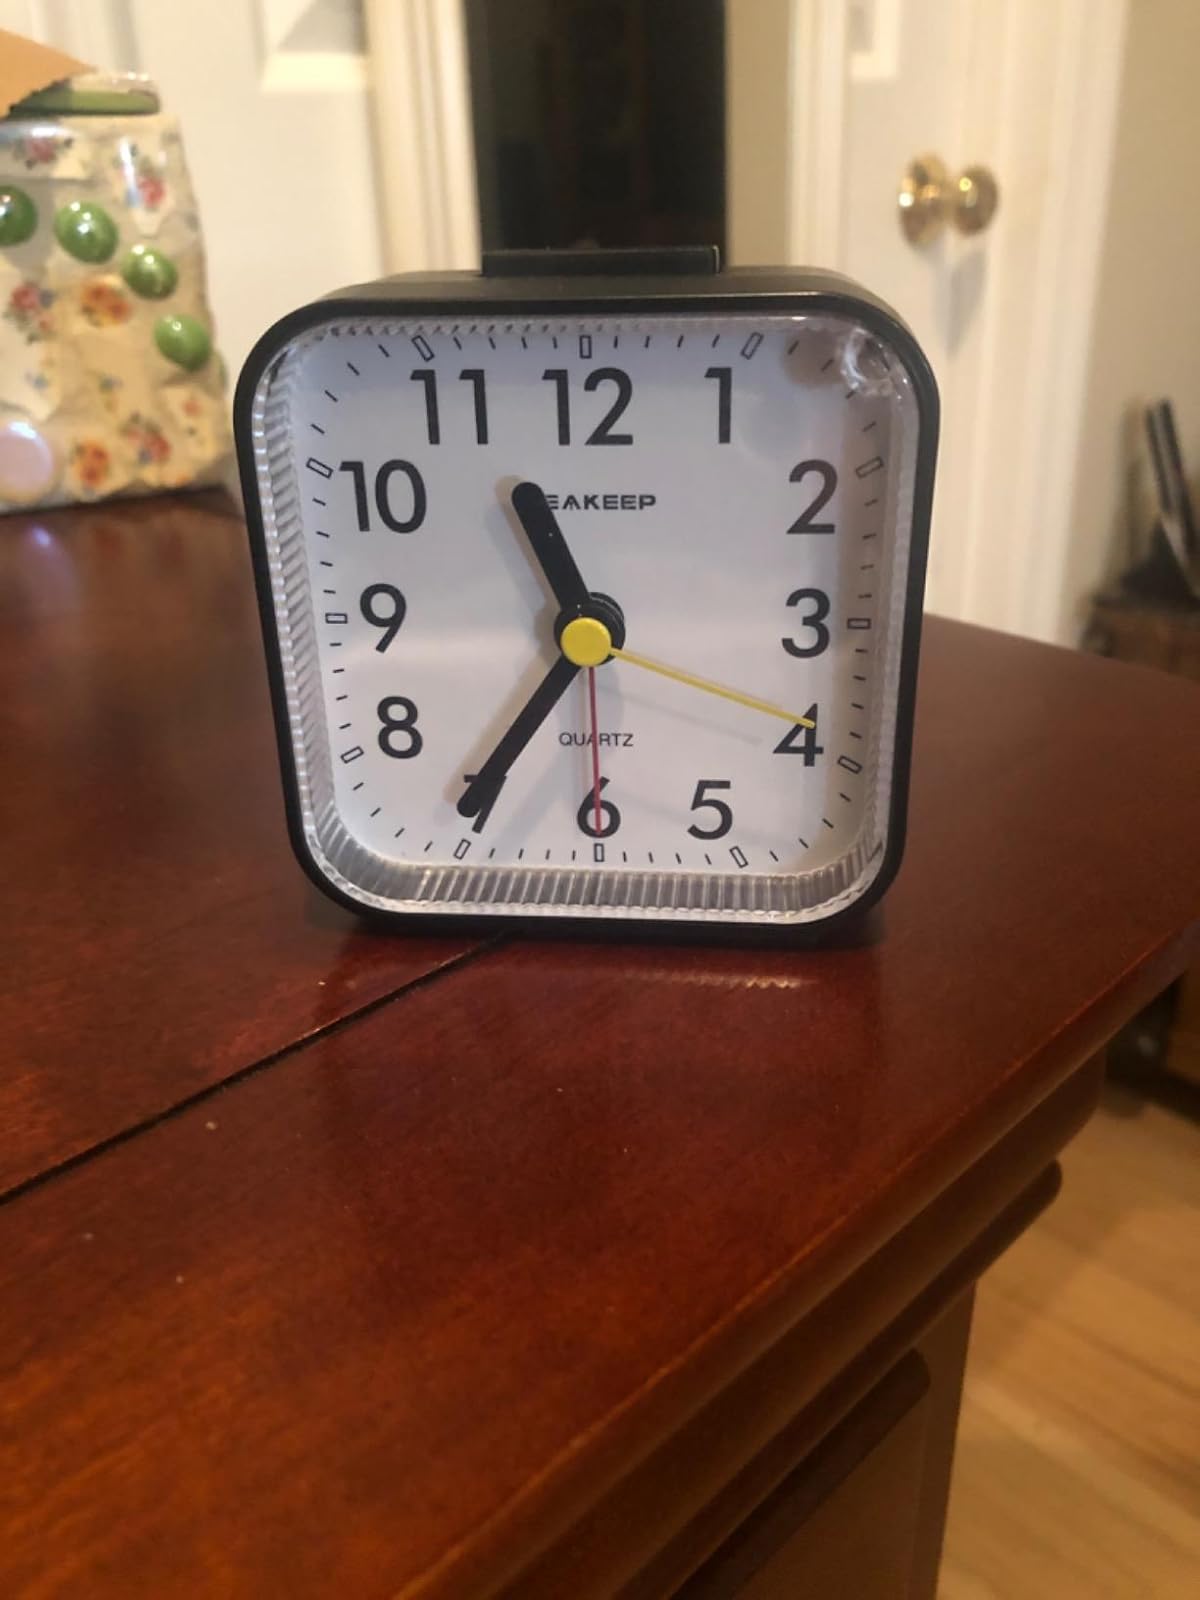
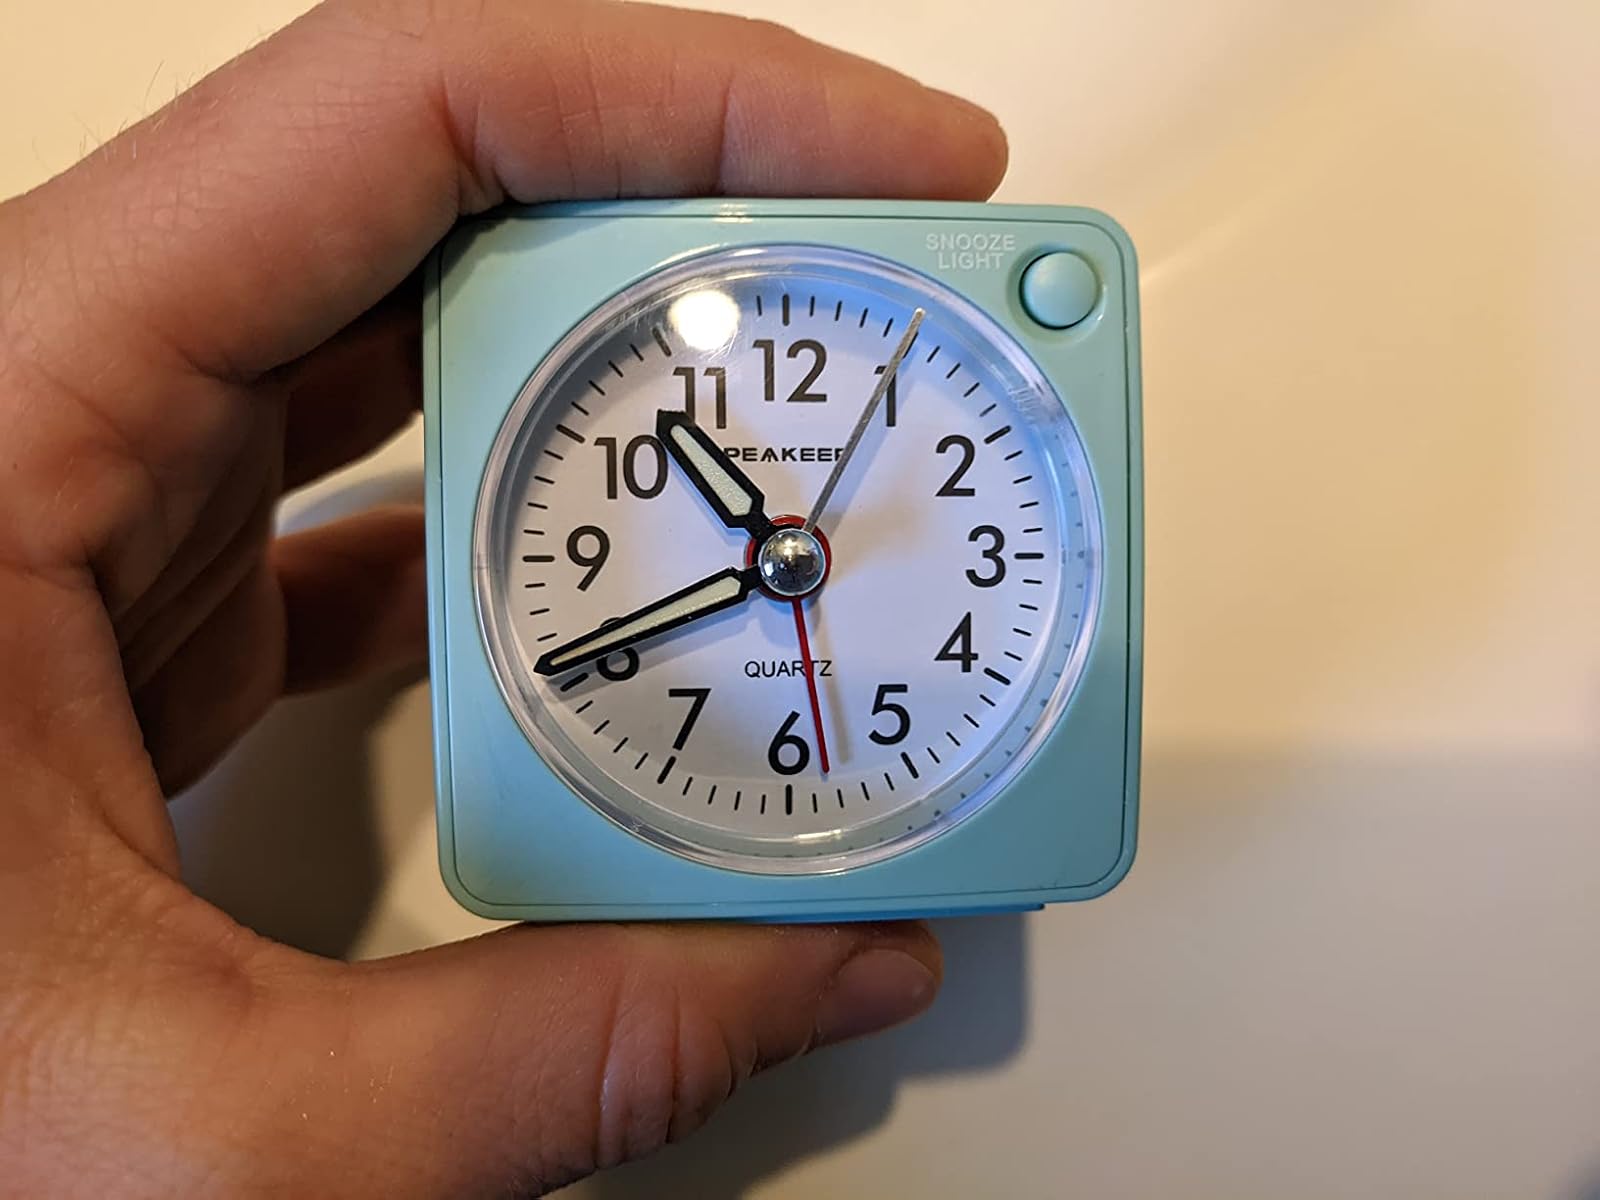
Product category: clock
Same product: no